Light reflectance value

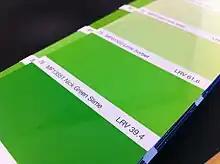
LRV on Paint Swatch

In architecture, light reflectance value (LRV), is a measure of visible and usable light that is reflected from a surface when illuminated by a light source. The measurement is most commonly used by design professionals, such as architectural color consultants, architects, environmental graphic designers and interior designers.